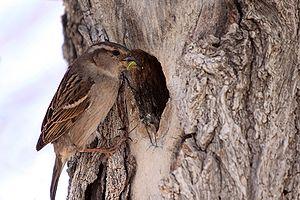
Un arbre creux, appelé aussi arbre à cavités, est un arbre, souvent âgé, vivant ou mort, dans lequel une cavité s'est formée dans le tronc ou les branches.